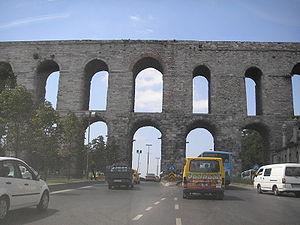
Saraçhane est un quartier d'Istanbul du district de Fatih où se trouvent les vestiges de la grande église Saint-Polyeucte, fouillée de 1964 à 1969 par Martin Harrison et Nezih Fıratlı.